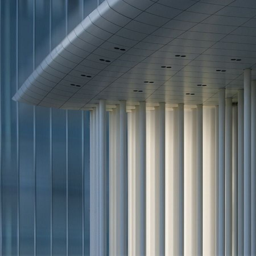
person , first rays in the columns